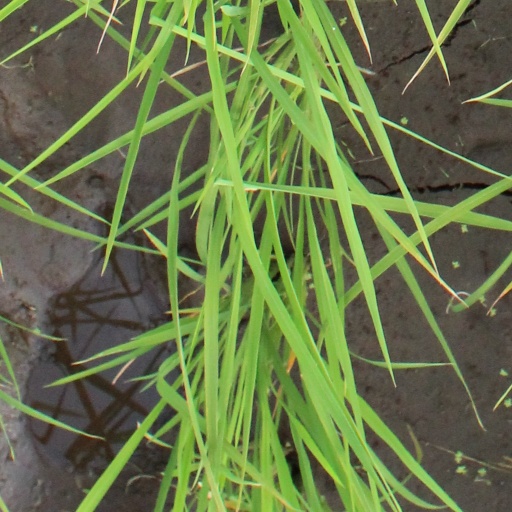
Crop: rice